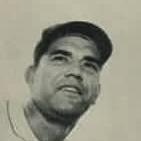
Age: 24